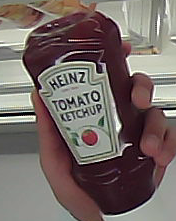
Product: heinz_ketchup